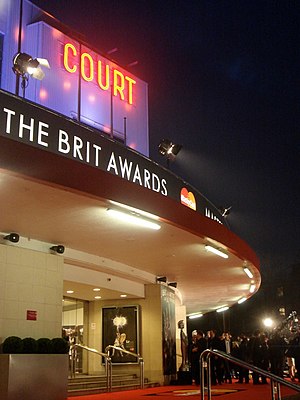
Brit Awards
Indgangen til Earls Court Centre, hvor Brit Awards 2008 blev afholdt
The Brit Awards, ofte blot kaldet The BRITs, står for "The British Record Industry Trust", og er et årlig show i UK, hvor priser deles ud til nominerede artister i populær musikkens industri. Uddelingen, som er grundlagt af British Phonographic Industry i 1977, minder meget om bl.a. Danish Music Awards el. MTV Music Awards o.lign.